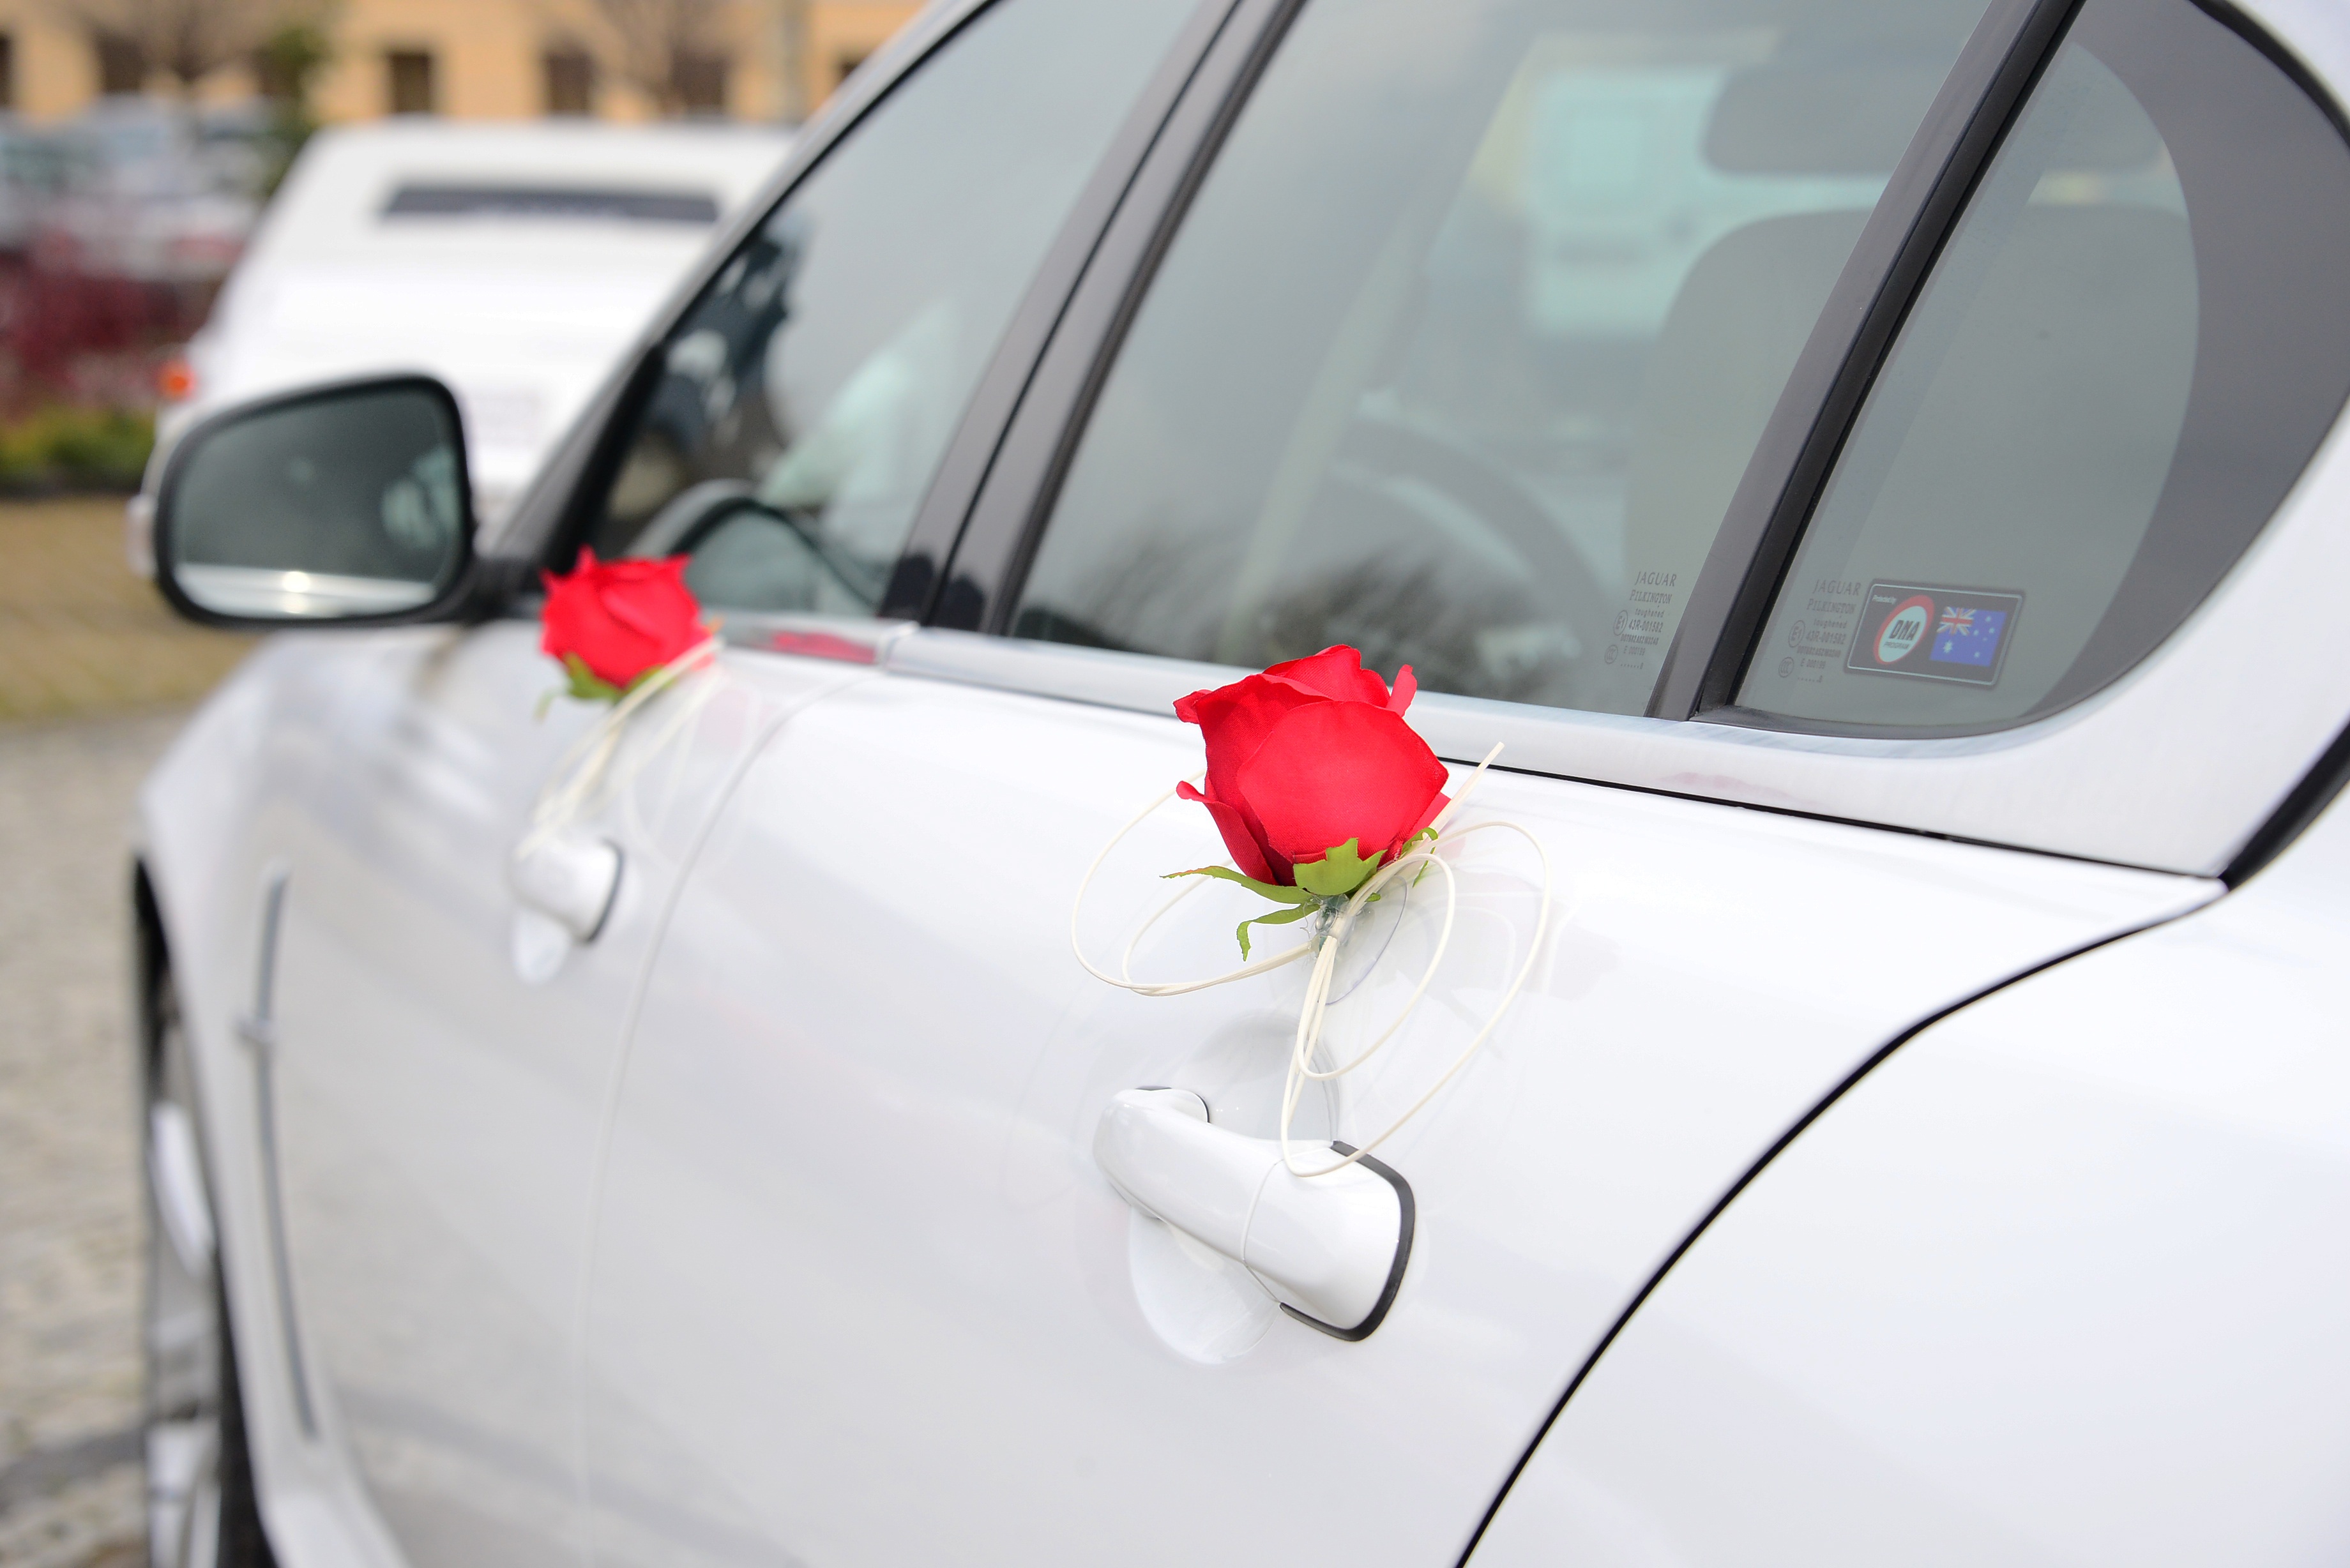
white, car, wheel, flower, window, glass, driving, vehicle, windshield, wedding, marriage, ornament, the ceremony, city car, wedding car, a new way of life, automobile make, automotive exterior, automotive design, luxury vehicle